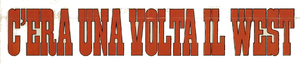
Il était une fois dans l'Ouest est un western italo-américain de Sergio Leone réalisé en 1968, sorti en salle en Italie la même année et en 1969 dans le reste du monde.